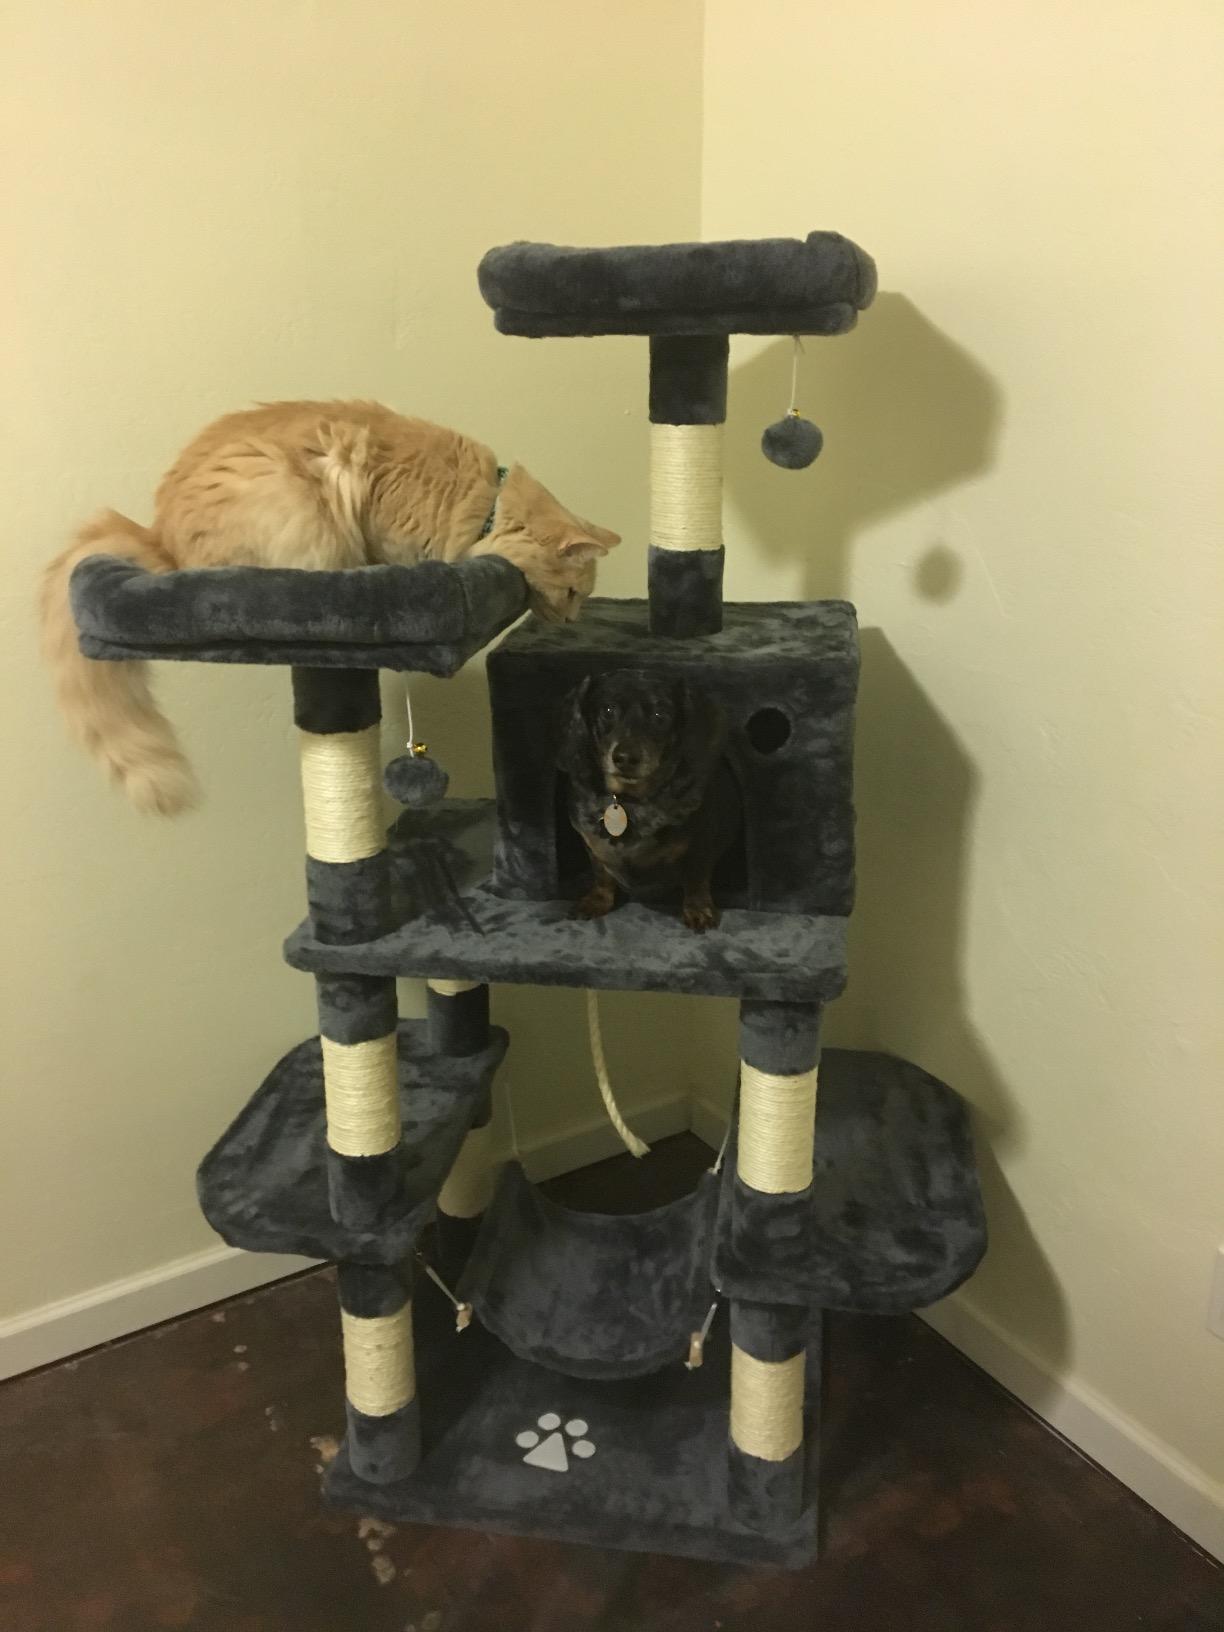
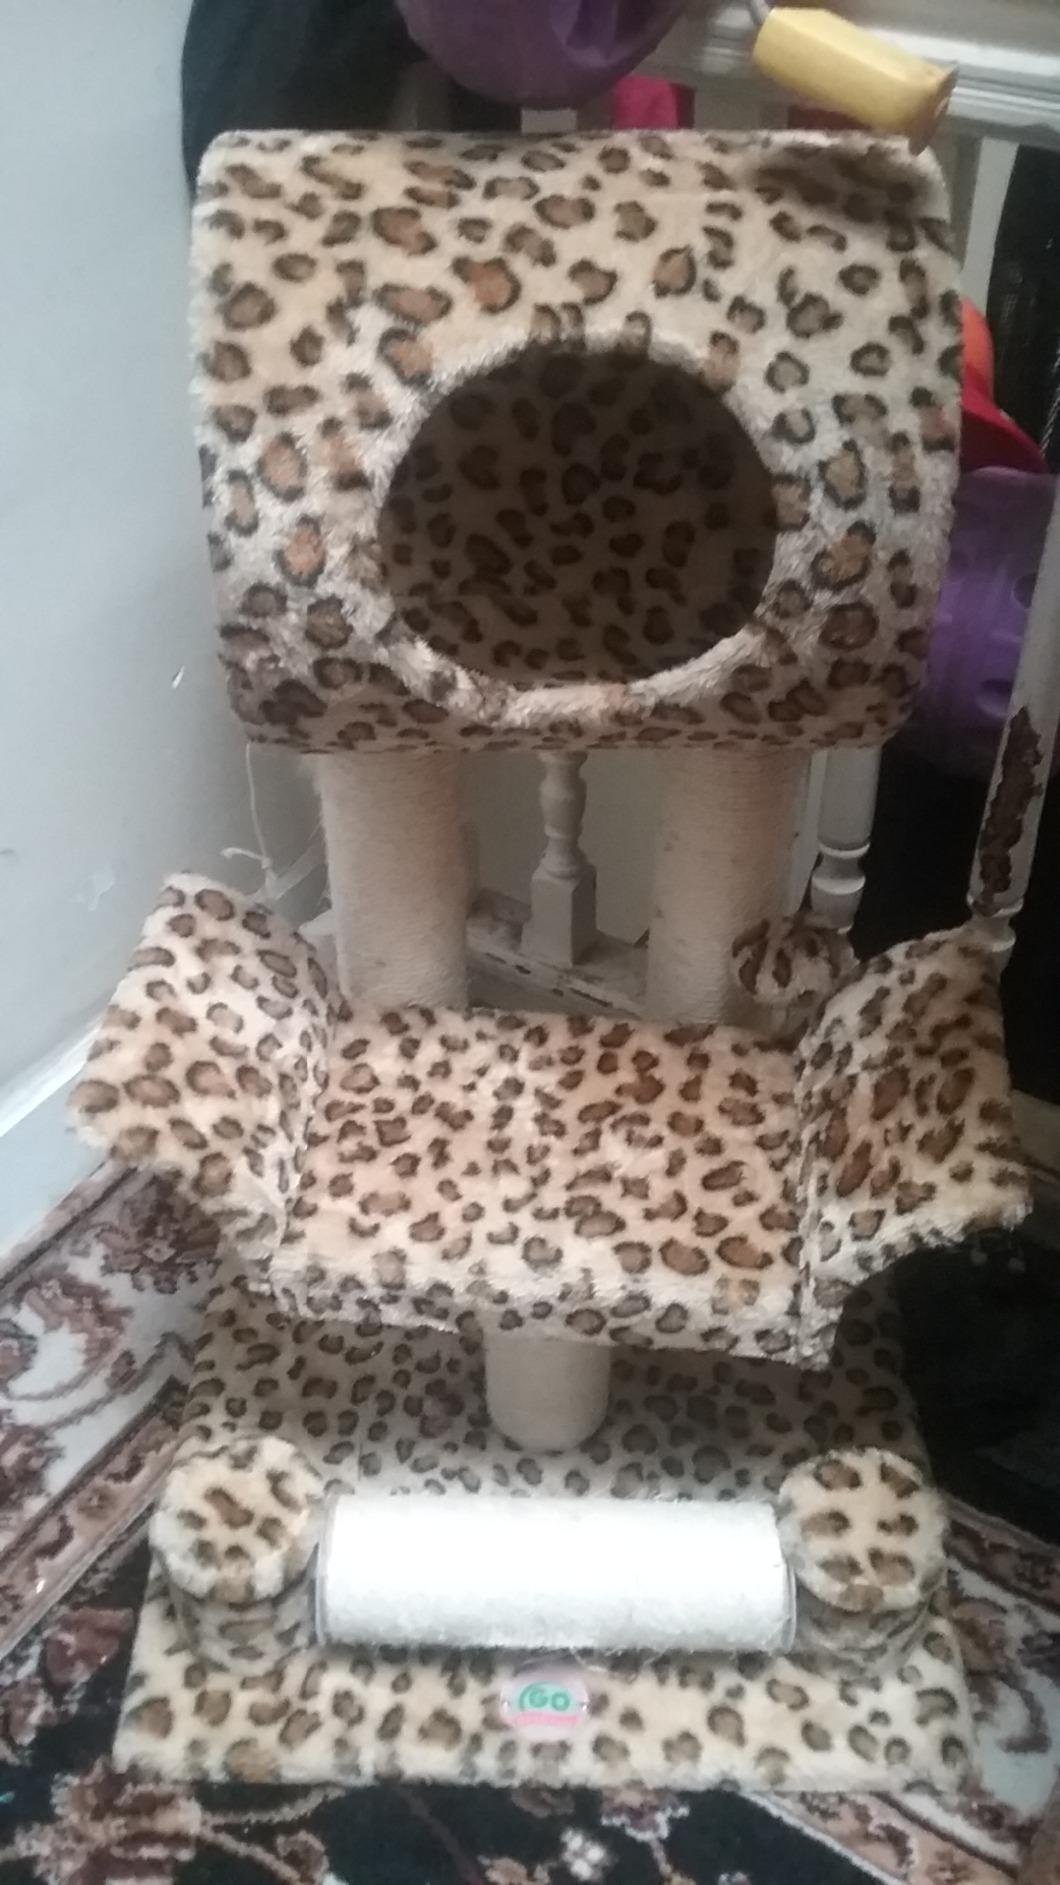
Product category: items_cat tree
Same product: no